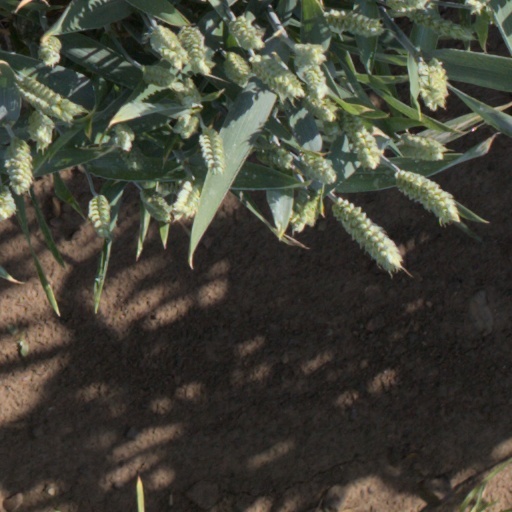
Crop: wheat